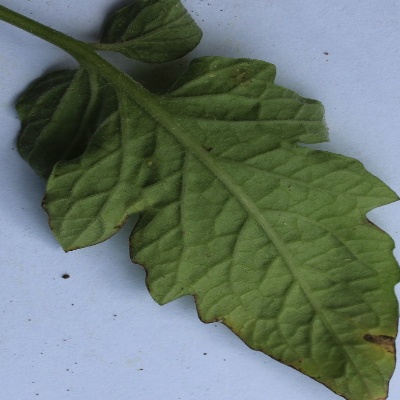
Crop: Tomato
Condition: leaf blight